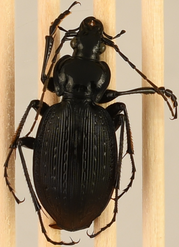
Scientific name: Carabus goryi
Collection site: Great Smoky Mountains National Park NEON (GRSM), plot GRSM_022